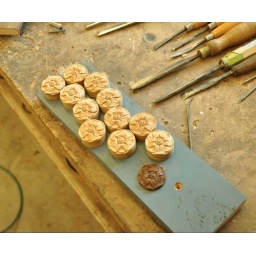
Duplicate rosettes. These will go in the tax office building in Waterbury, CT.